Diamonds (video game)

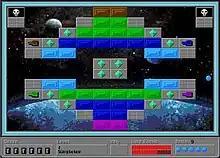
The first level

During the game there is a small ball constantly bouncing up and down on the screen, similar to "Breakout". However, unlike the paddle in Breakout, the player can directly control the left and right motion of the ball using the arrow keys on the keyboard. In fact, this is the only control the player has over the game.